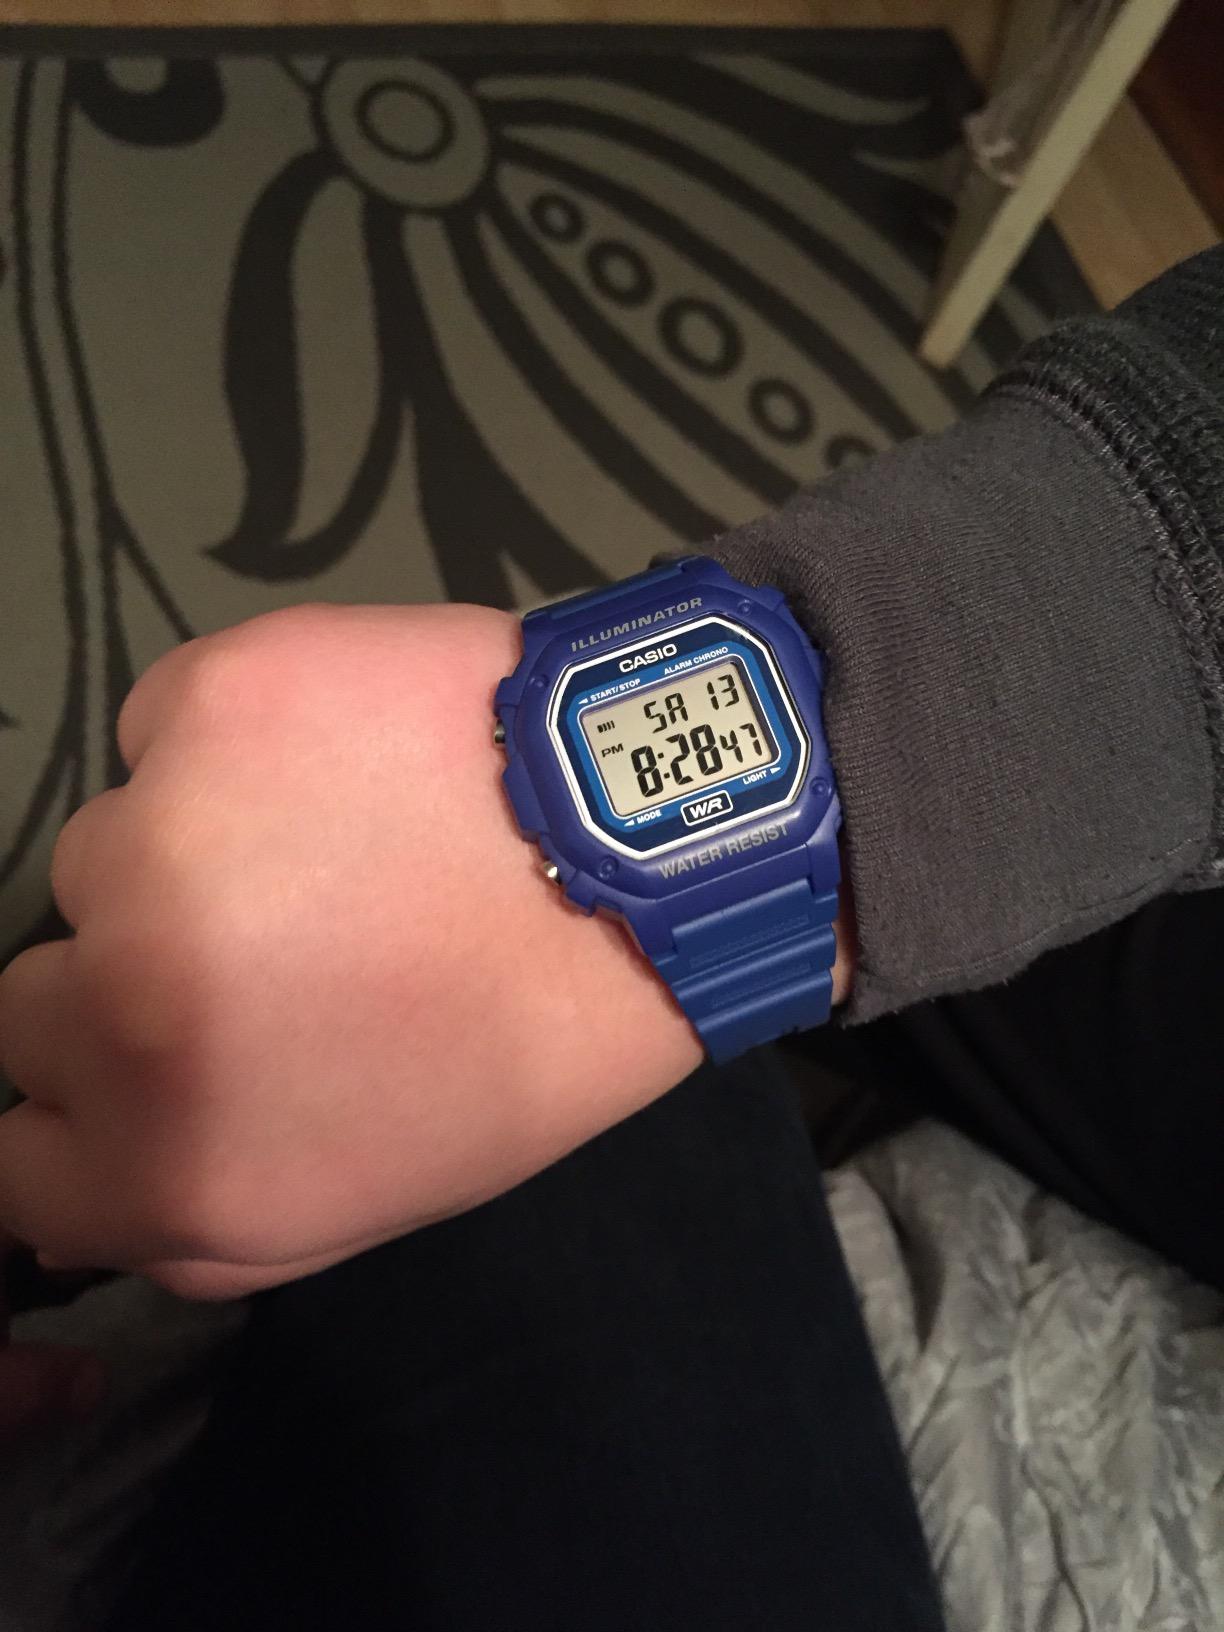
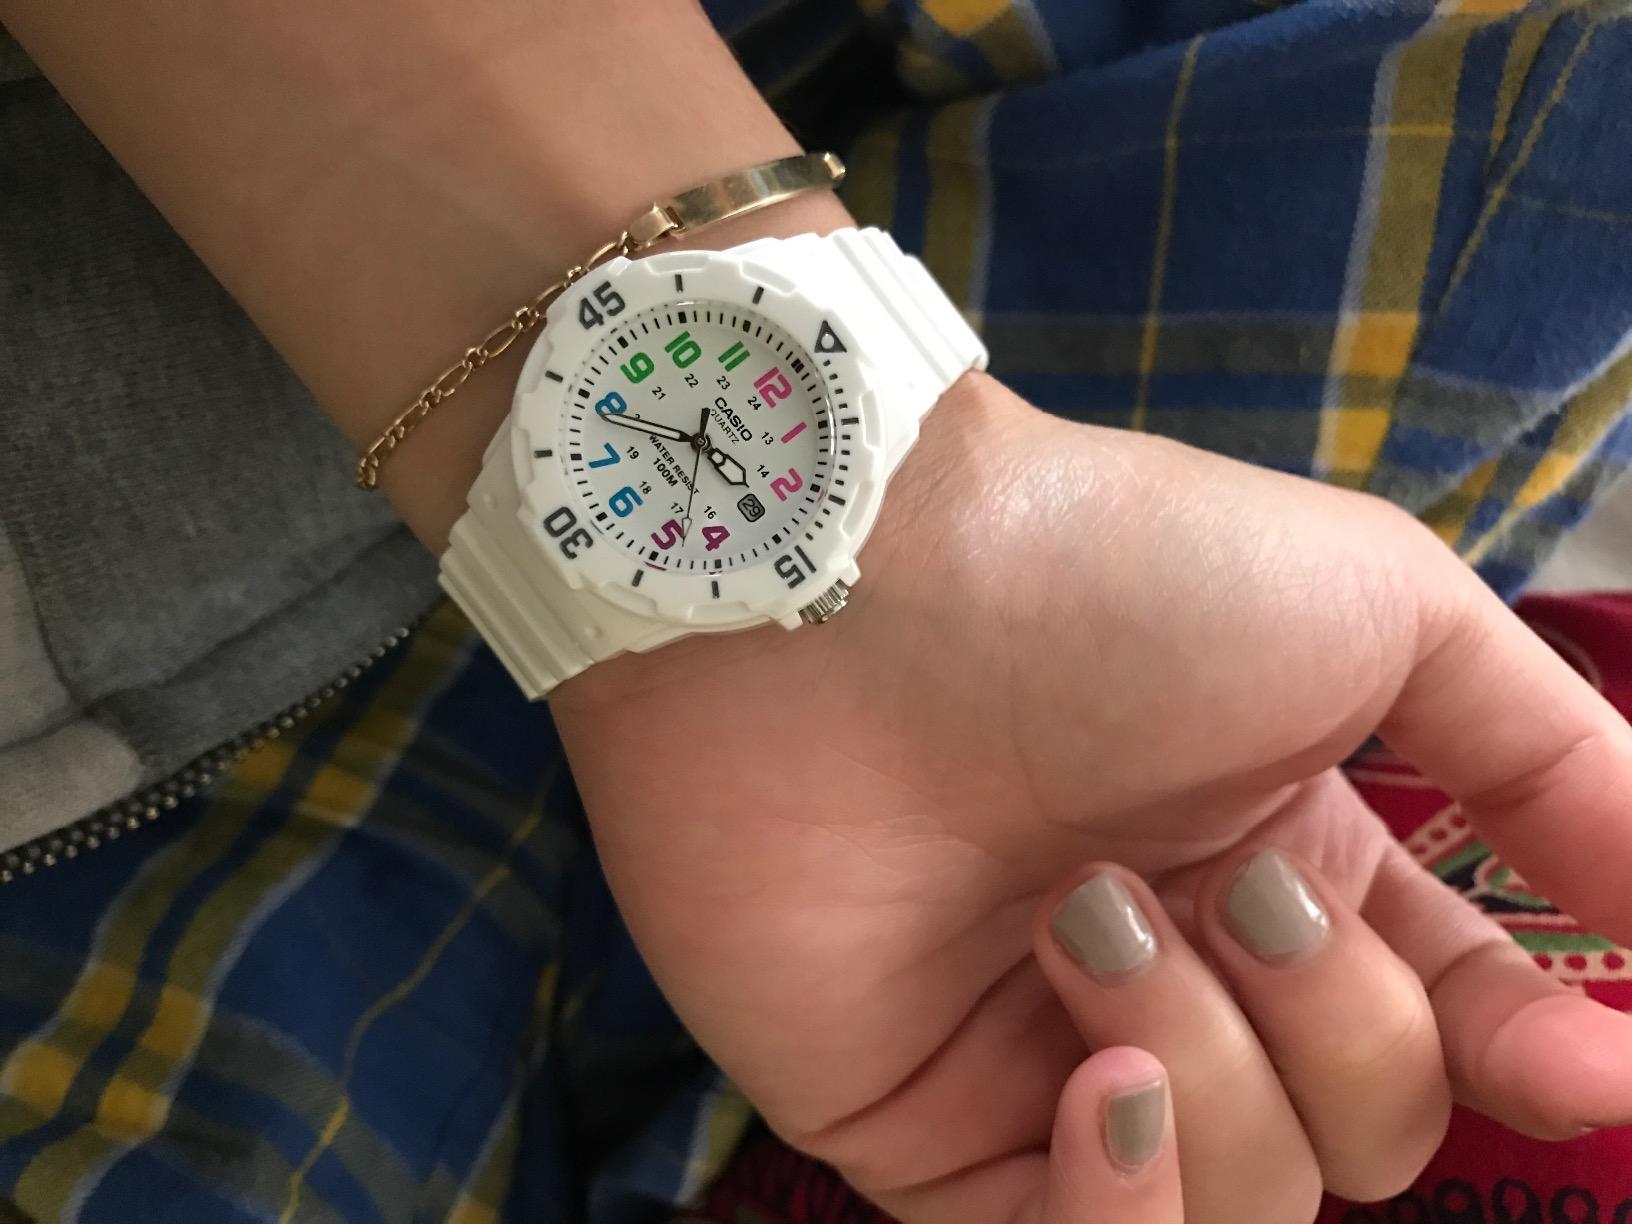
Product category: accessories_watch
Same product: no